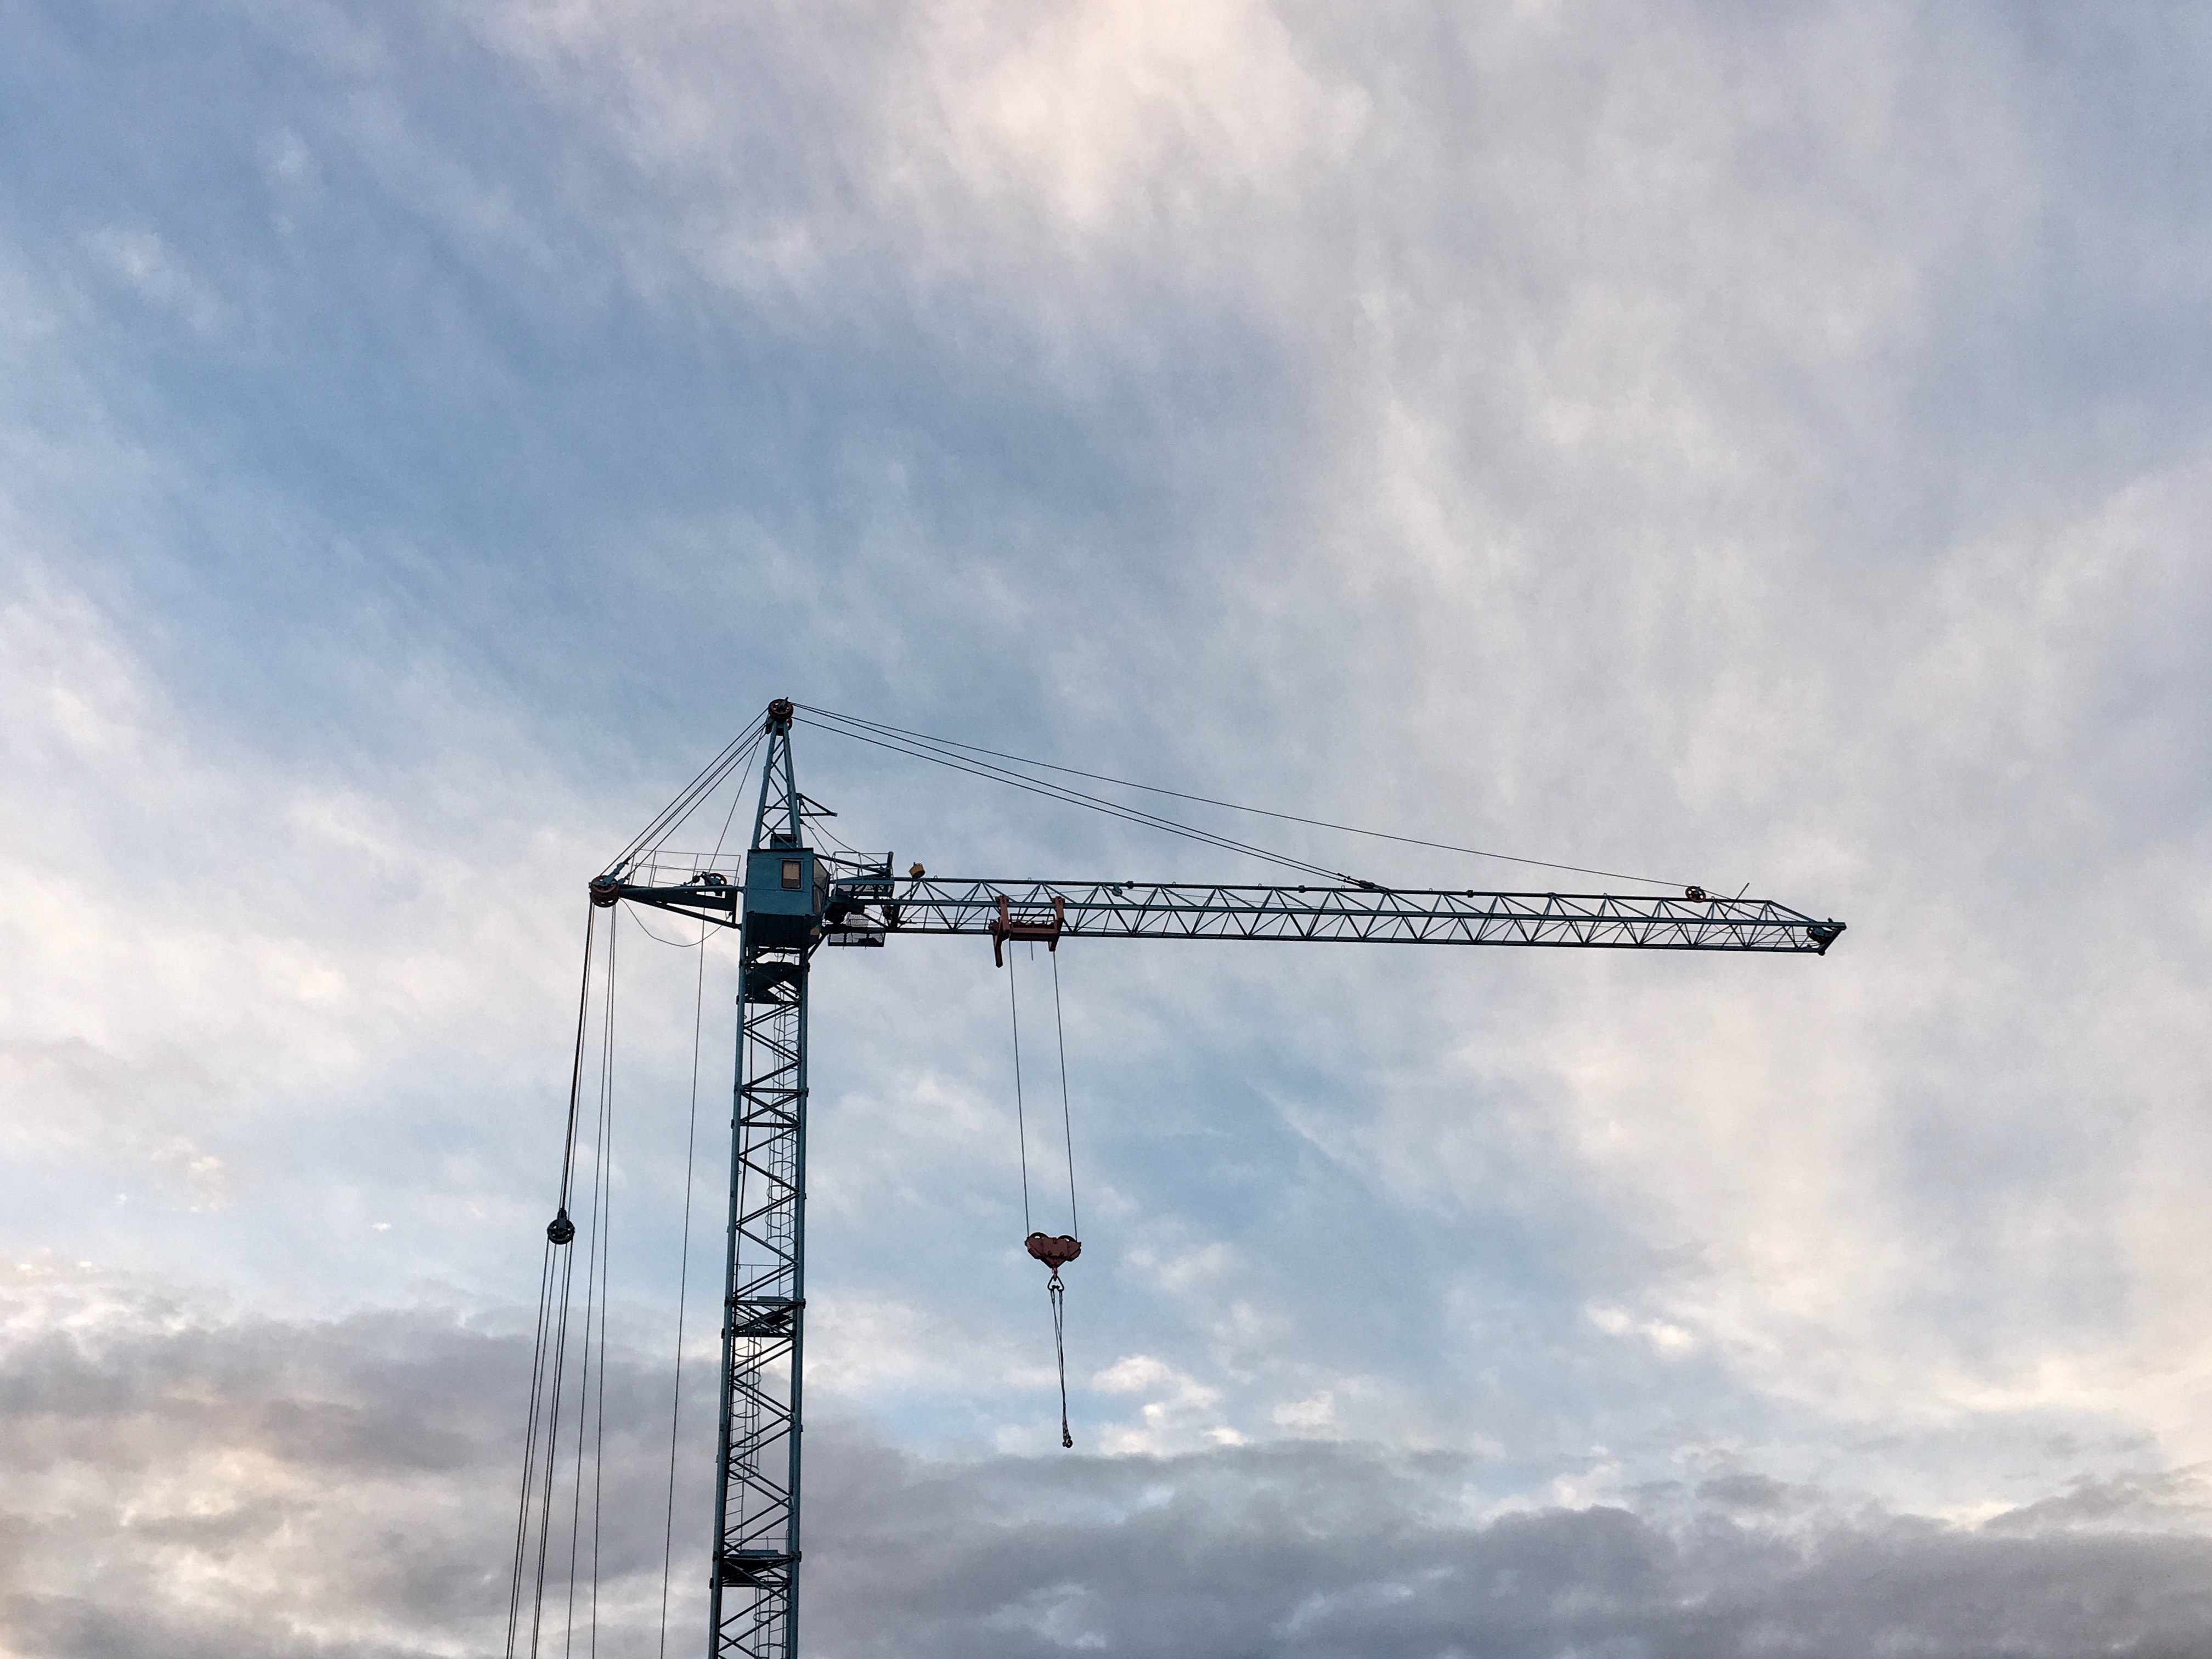
cloud, sky, wind, vehicle, tower, mast, machine, electricity, energy, transmission tower, atmosphere of earth, overhead power line